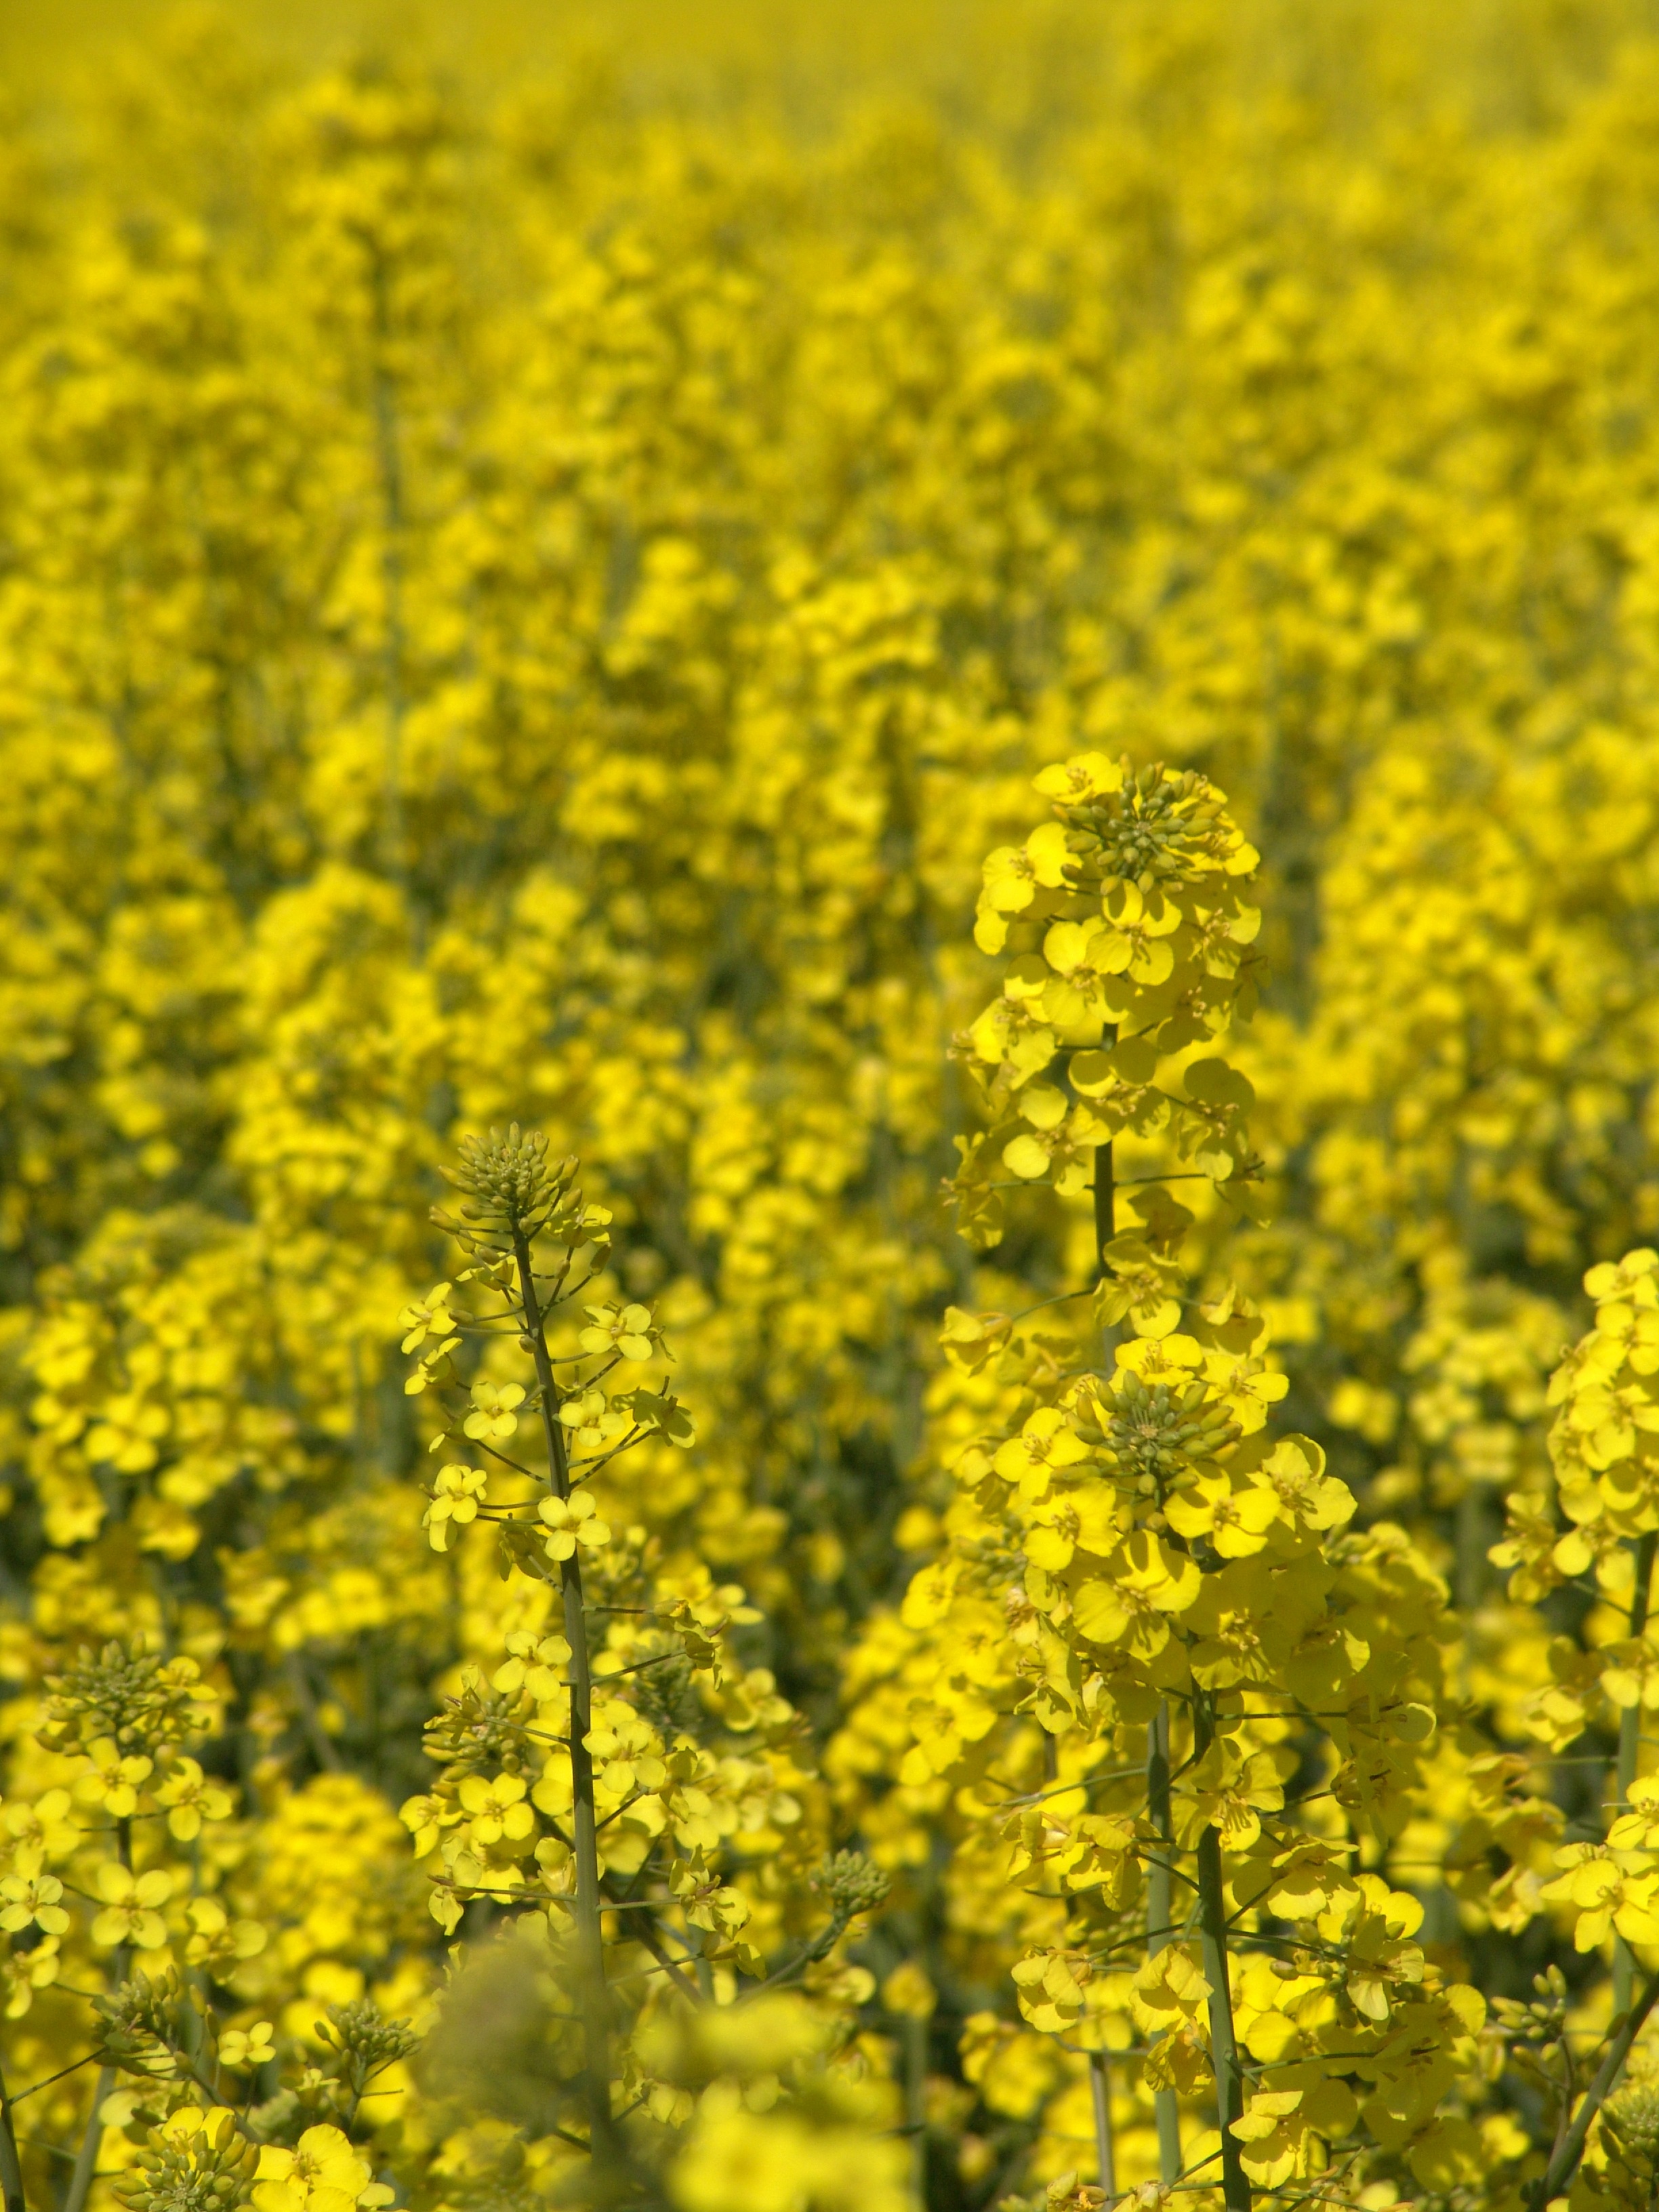
blossom, plant, field, flower, bloom, food, harvest, produce, vegetable, crop, yellow, agriculture, rapeseed, fields, canola, oil, mustard, brassica, oilseed rape, rape blossom, flowering plant, field of rapeseeds, rapeseed oil, grass family, land plant, mustard plant, mustard and cabbage family, brassica rapa